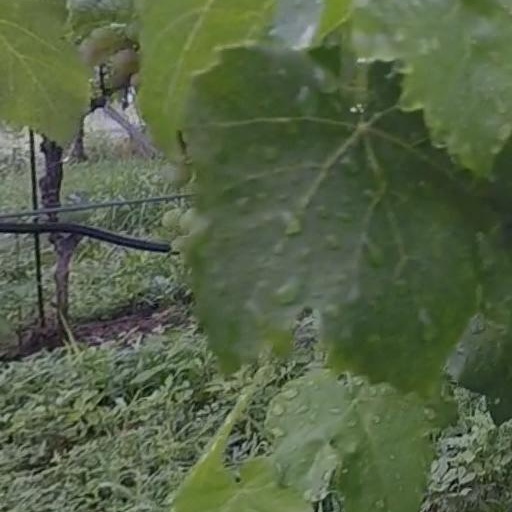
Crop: grape